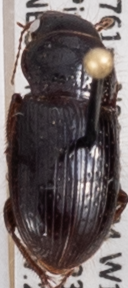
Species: Piosoma setosum
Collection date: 2023-06-27
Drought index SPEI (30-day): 0.078
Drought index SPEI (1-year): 0.992
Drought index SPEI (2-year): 0.32